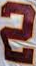
Number: 2